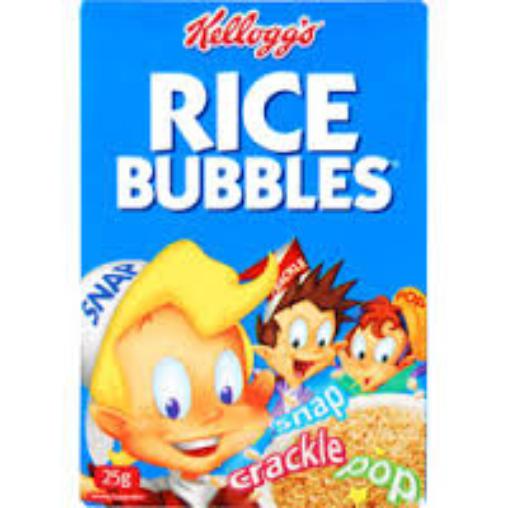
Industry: Food